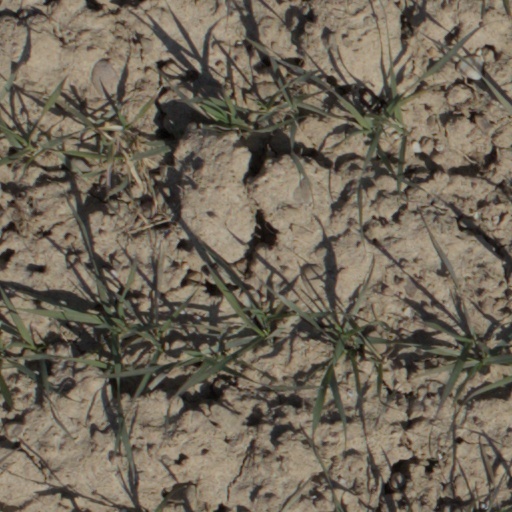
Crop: wheat